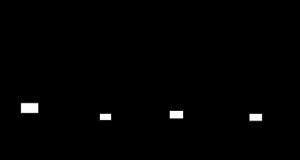
La fiole Erlenmeyer, couramment appelée erlenmeyer ou plus familièrement erlen, est un récipient largement utilisé en verrerie de laboratoire.